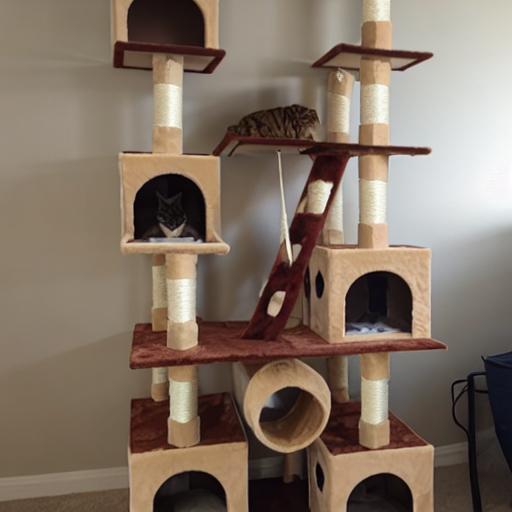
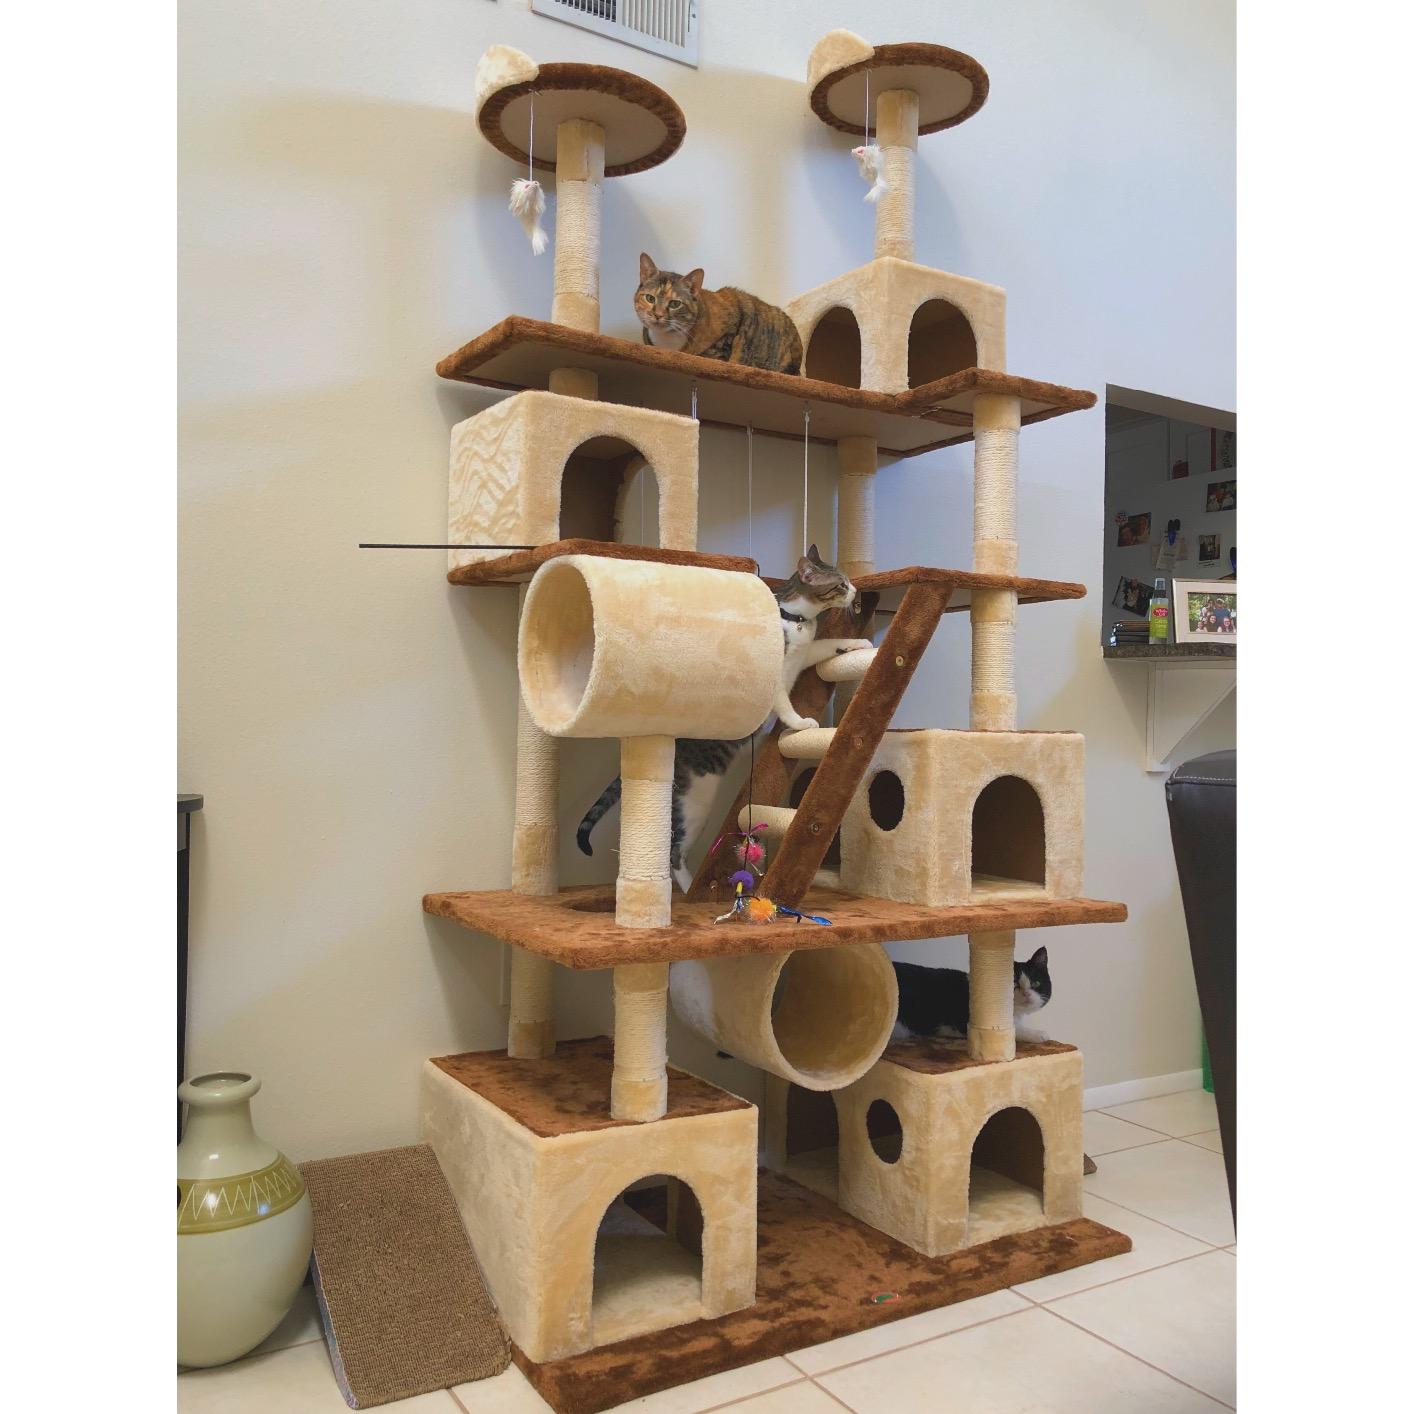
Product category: items_cat tree
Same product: no